Tímea Babos

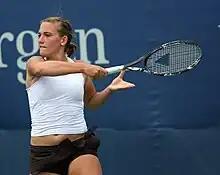
Tímea Babos in action during the 2009 US Open junior event

Babos reached a career-high ranking of No. 2 as a junior. She began competing on the ITF Junior Circuit in September 2006 at the age of 13, winning the title in her debut event in doubles at the lowest-level Grade-5 Talentum Cup in homeland Hungary. There, she also made her singles debut but lost in the second round. By the end of the year, she didn't play at any tournament. But she then continued her success in doubles, winning the following tournament, the Grade-5 Mostar Open in April 2007. In the second half of the year, she won Grade-3 Budaörs Cup and then Grade-2 TrueVisions Thailand Open, both in doubles.